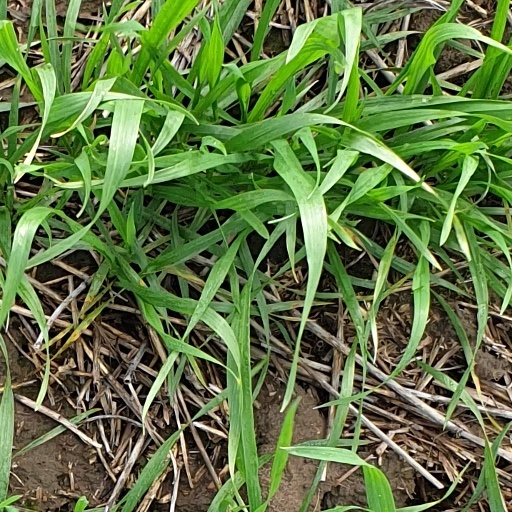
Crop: wheat